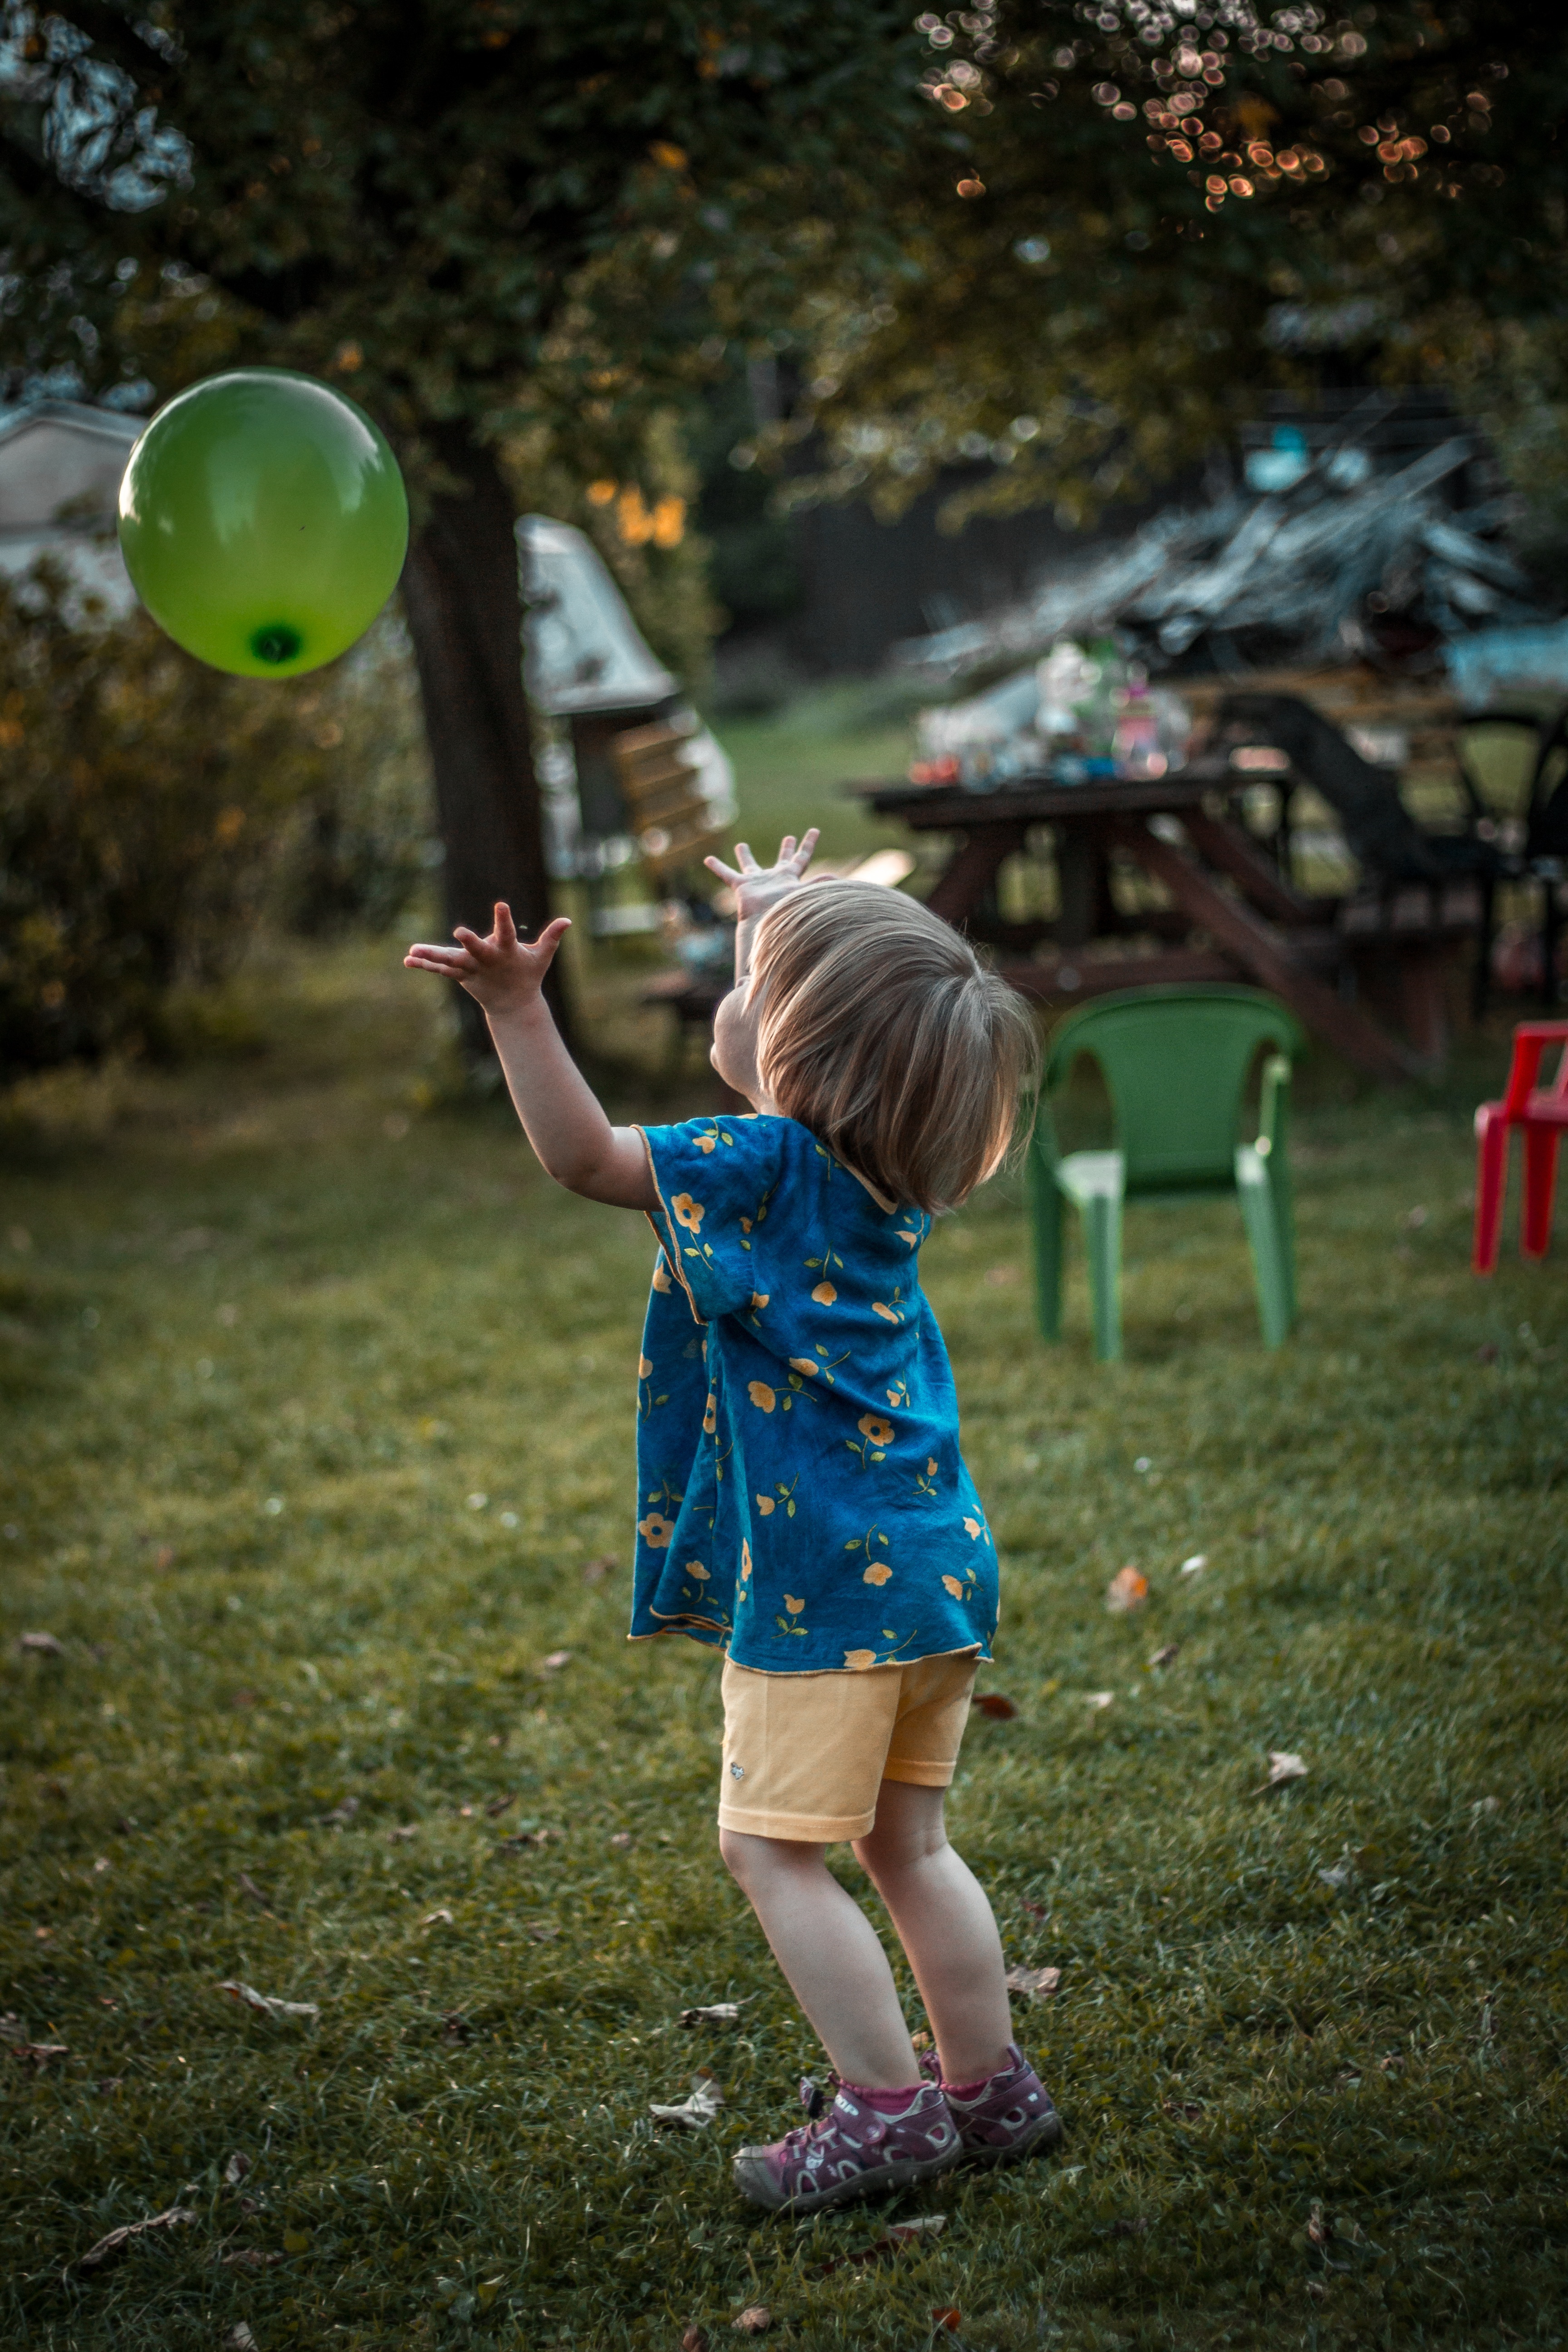
play, flower, spring, green, autumn, child, season, fun, toddler